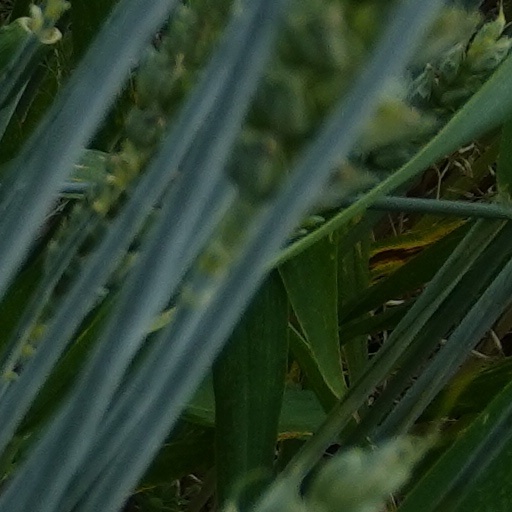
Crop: wheat